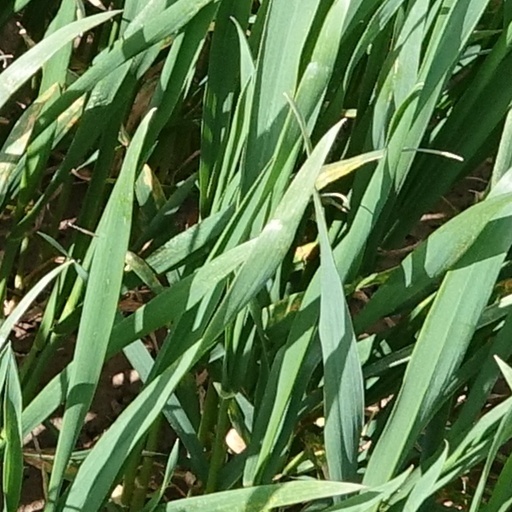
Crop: wheat